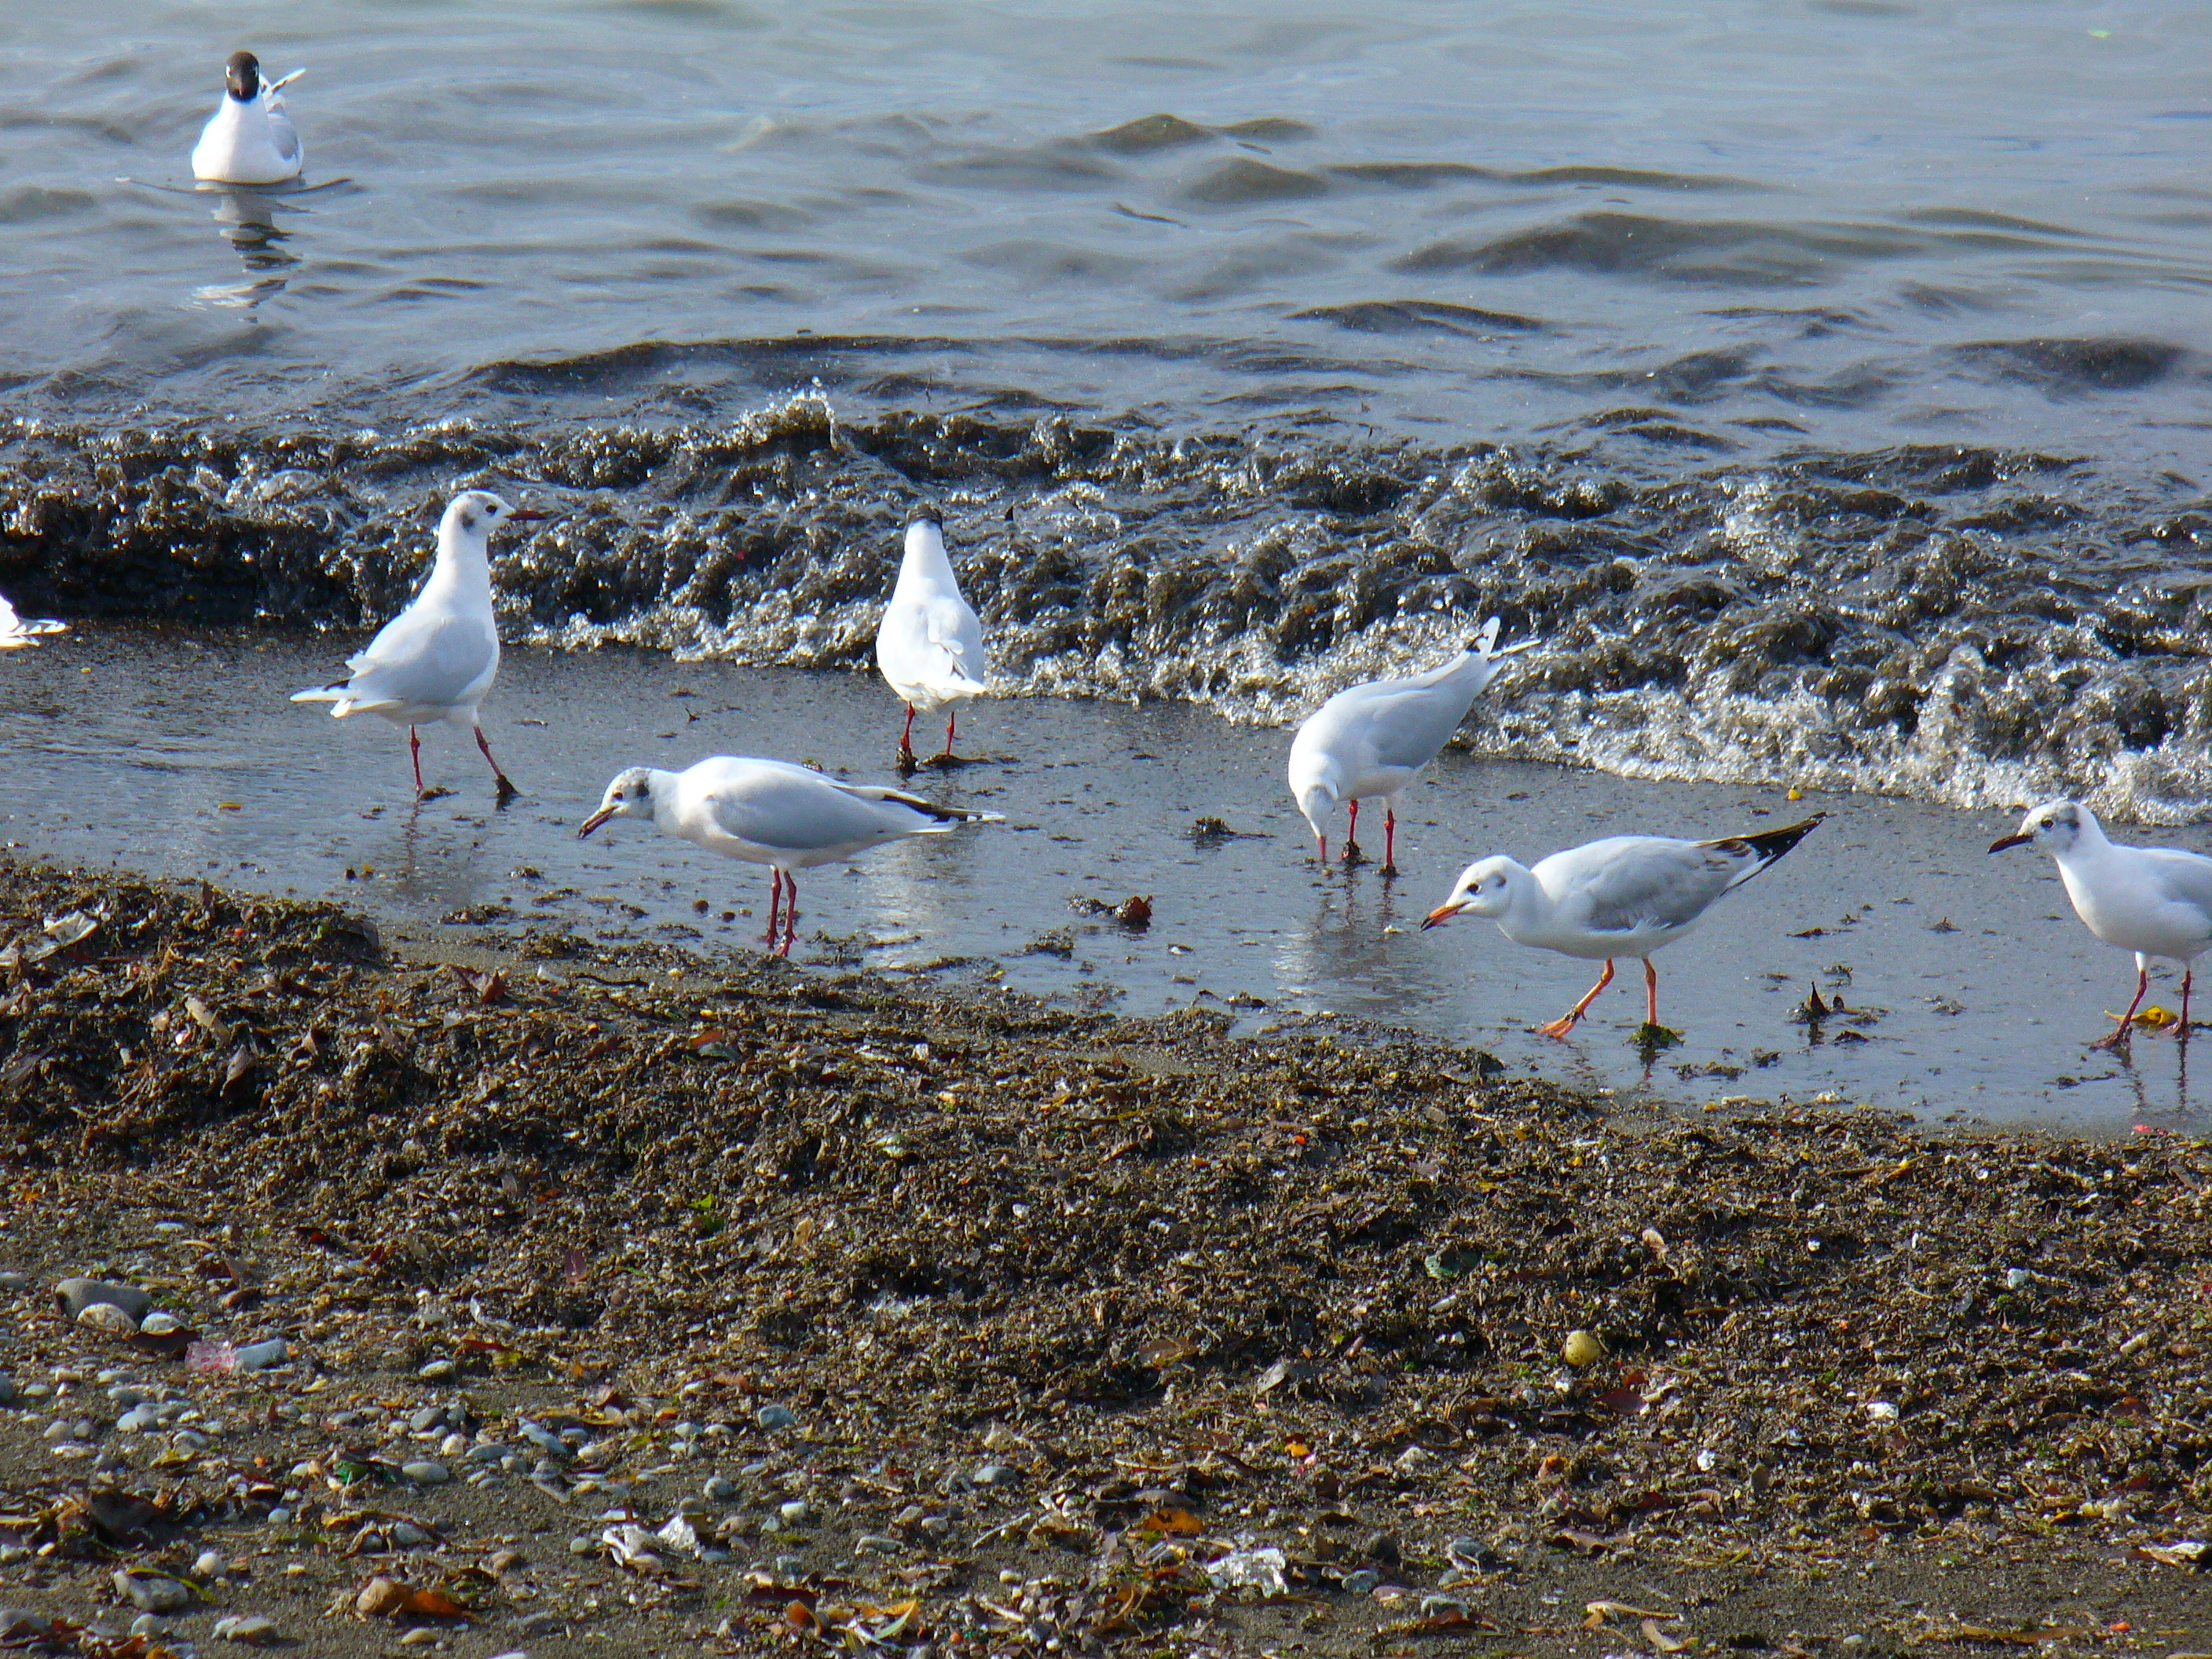
sea, nature, bird, shore, lake, seabird, flock, wildlife, gull, fauna, chile, birds, vertebrate, panasonic, lago, shorebird, puertovaras, llanquihue, dmclz5, charadriiformes